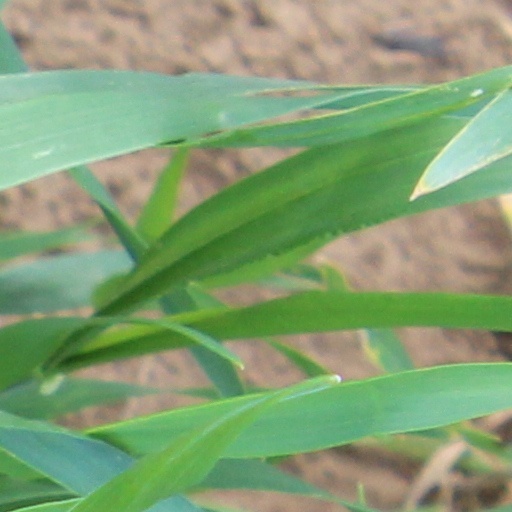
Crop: wheat